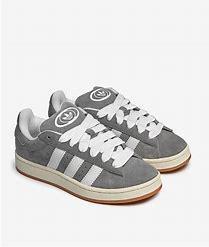
Brand: Adidas
Model: Campus 00S